CKOC

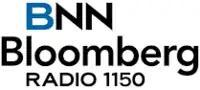
Logo as "Bloomberg Radio 1150"

On February 9, 2021, Bell Media ended the TSN Radio formats at CKOC, CFRW in Winnipeg and CKST in Vancouver. CKOC then flipped to "BNN Bloomberg Radio", a business news format featuring programming from Bloomberg Radio and Bell Media's BNN Bloomberg television channel. The format originated from CFTE in Vancouver. Subsequently, the Tiger-Cats announced that they would pursue a new radio home.